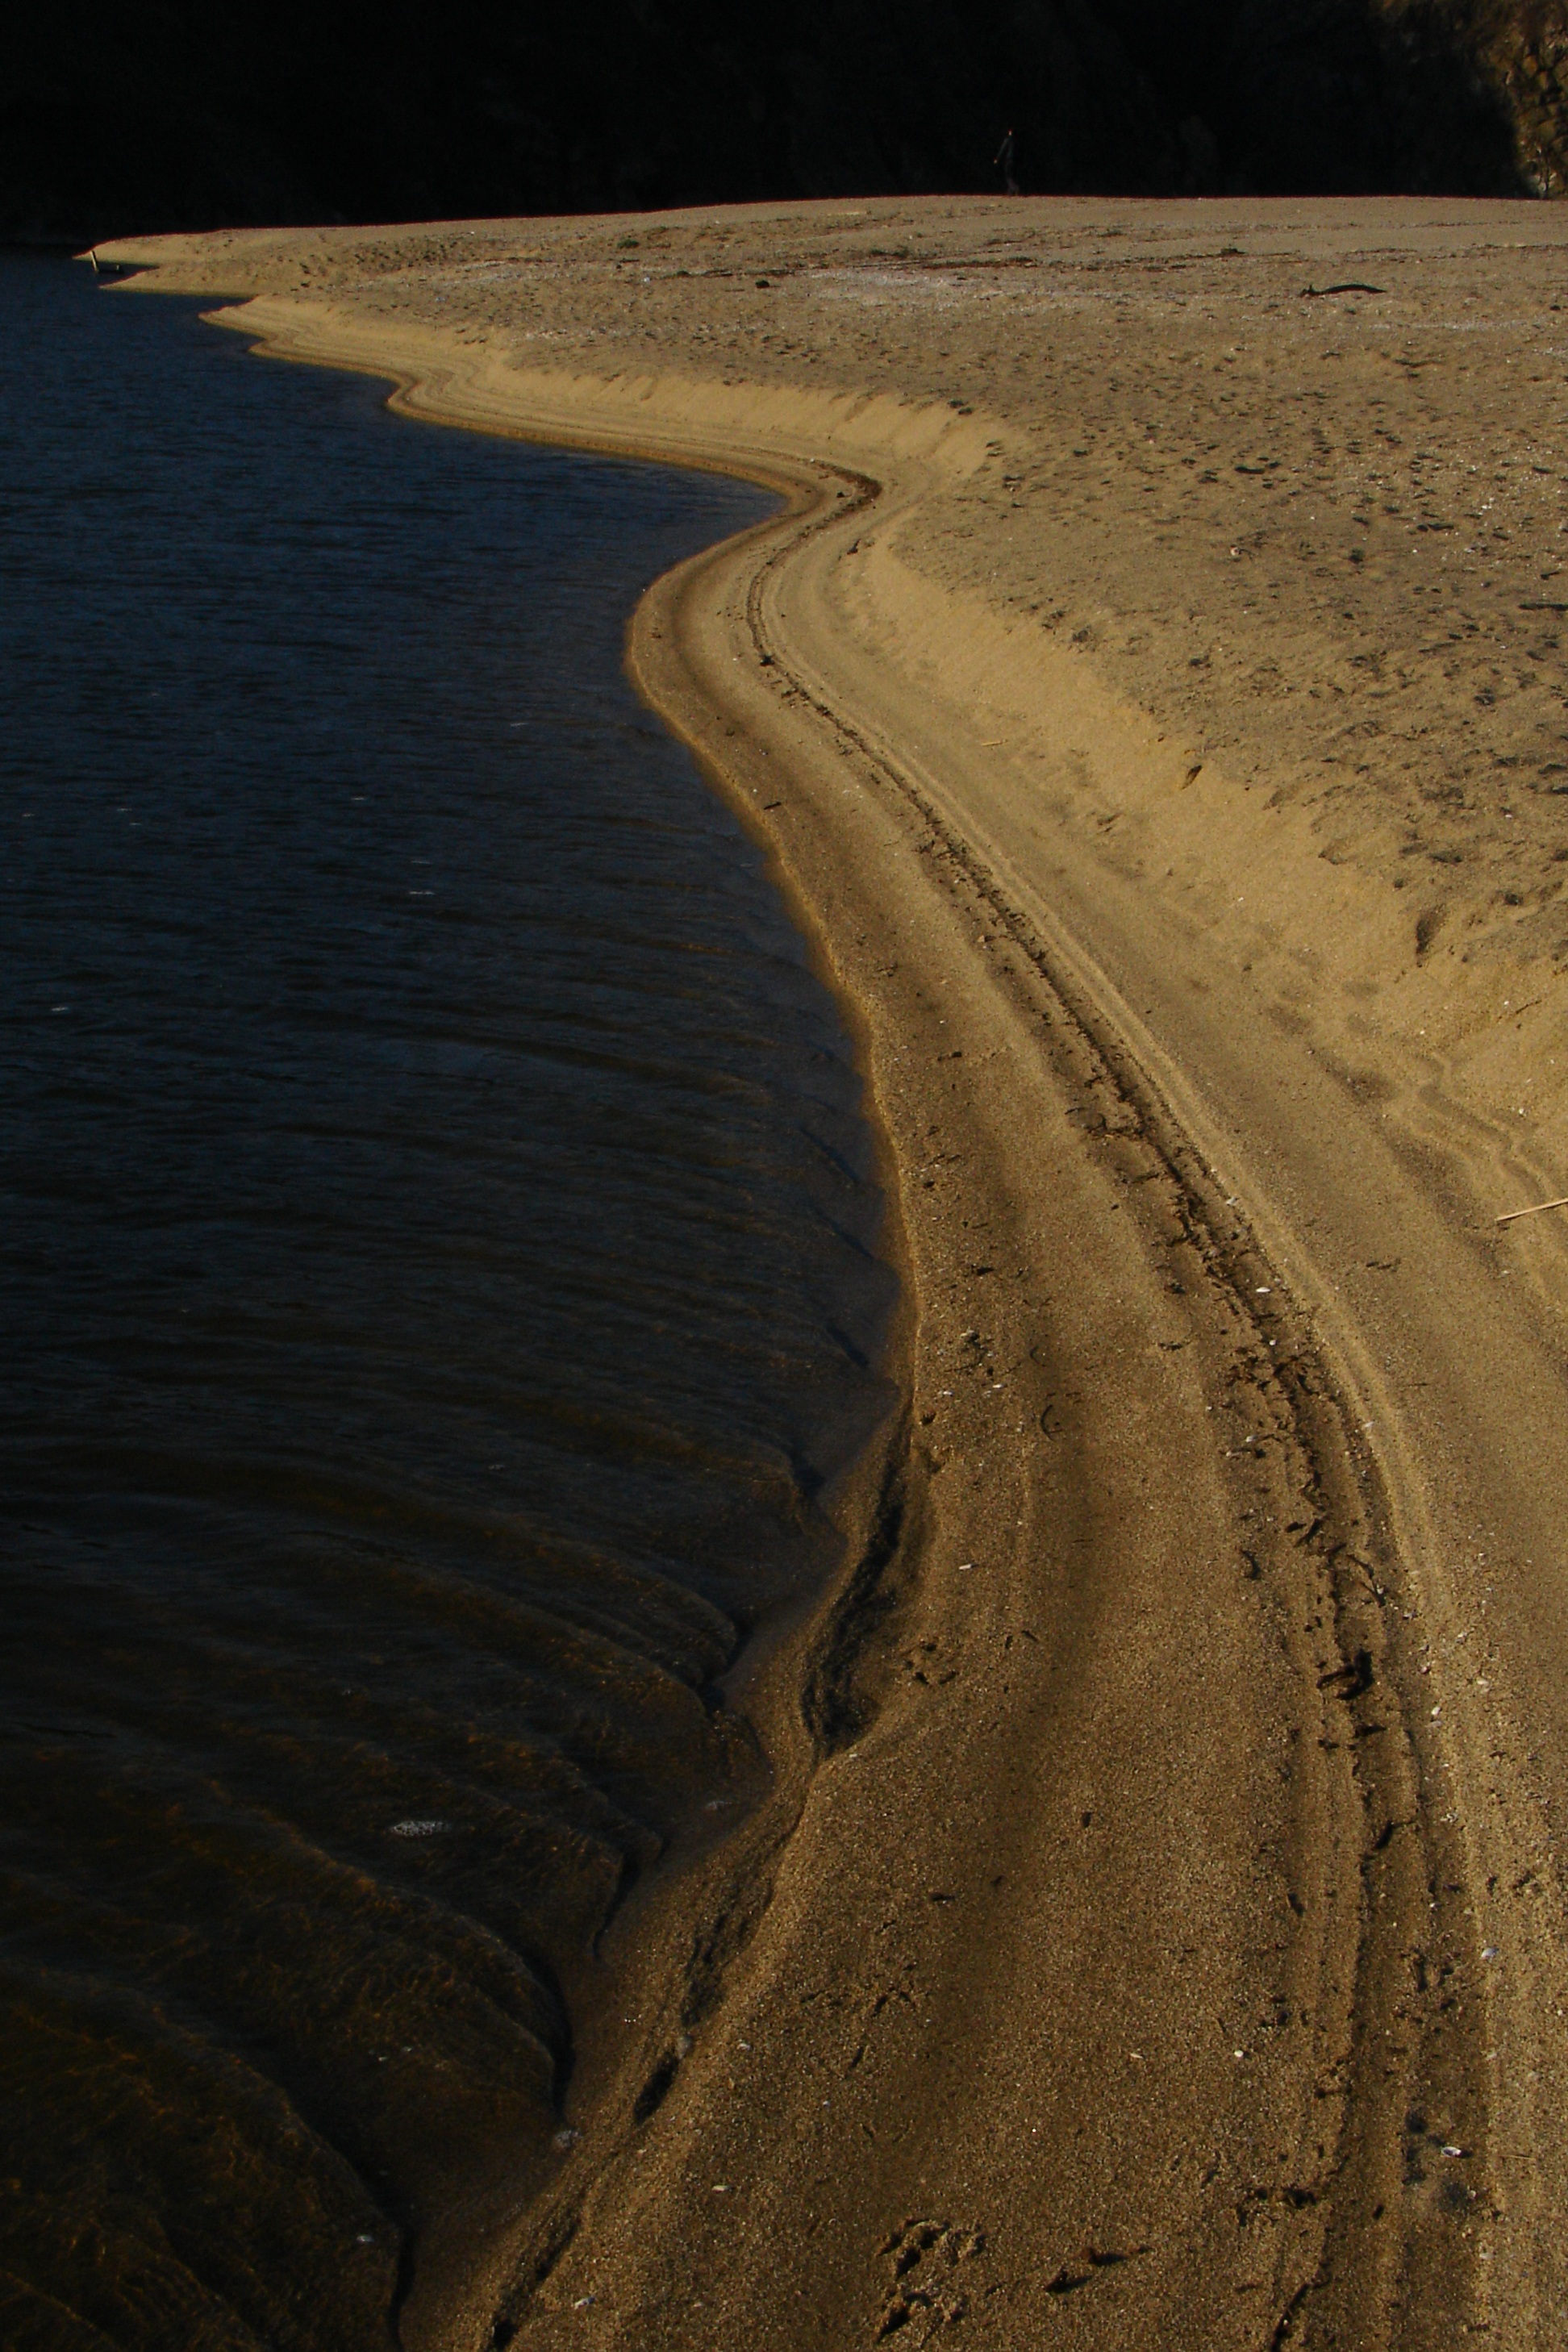
beach, landscape, sea, coast, water, nature, outdoor, sand, ocean, horizon, road, shore, wave, river, soil, riverbank, infrastructure, bulgaria, natural environment